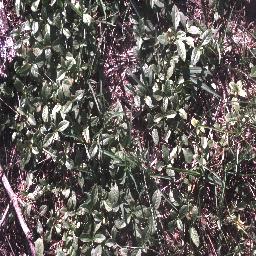
Label: negative